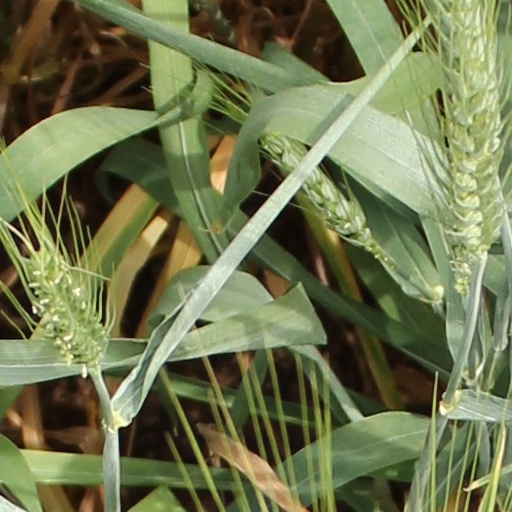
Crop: wheat